Gulabi (1995 film)

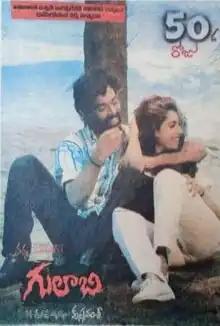
Poster

Gulabi is a 1995 Telugu romantic crime film written and directed by debutant Krishna Vamsi. Produced by Ram Gopal Varma and Amitabh Bachchan Corporation Limited, the film stars J. D. Chakravarthy and Maheswari in the lead roles. Music was composed by Sashi Preetam and dialogues written by Nadiminti Narsinga Rao.